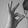
ASL letter: F